Zaporozhian Sich

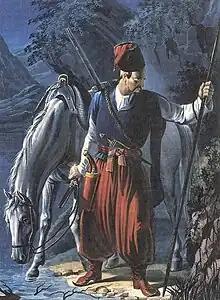
Zaporozhian Cossack, 18th century.

The Zaporozhian Sich emerged as a method of defence by Slavic colonists against the frequent and devastating raids of Crimean Tatars, who captured and enslaved hundreds of thousands of Ukrainians, Belarusians and Poles to supply the Crimean slave trade in operations called "the harvesting of the steppe". The Ukrainians created a self-defence force, the Cossacks, to stop the Tatars, and built "sichi", fortified camps that were later united to form a central fortress, the Zaporozhian Sich.